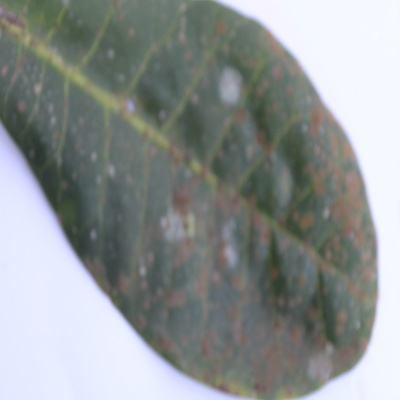
Crop: Cashew
Condition: red rust